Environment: real
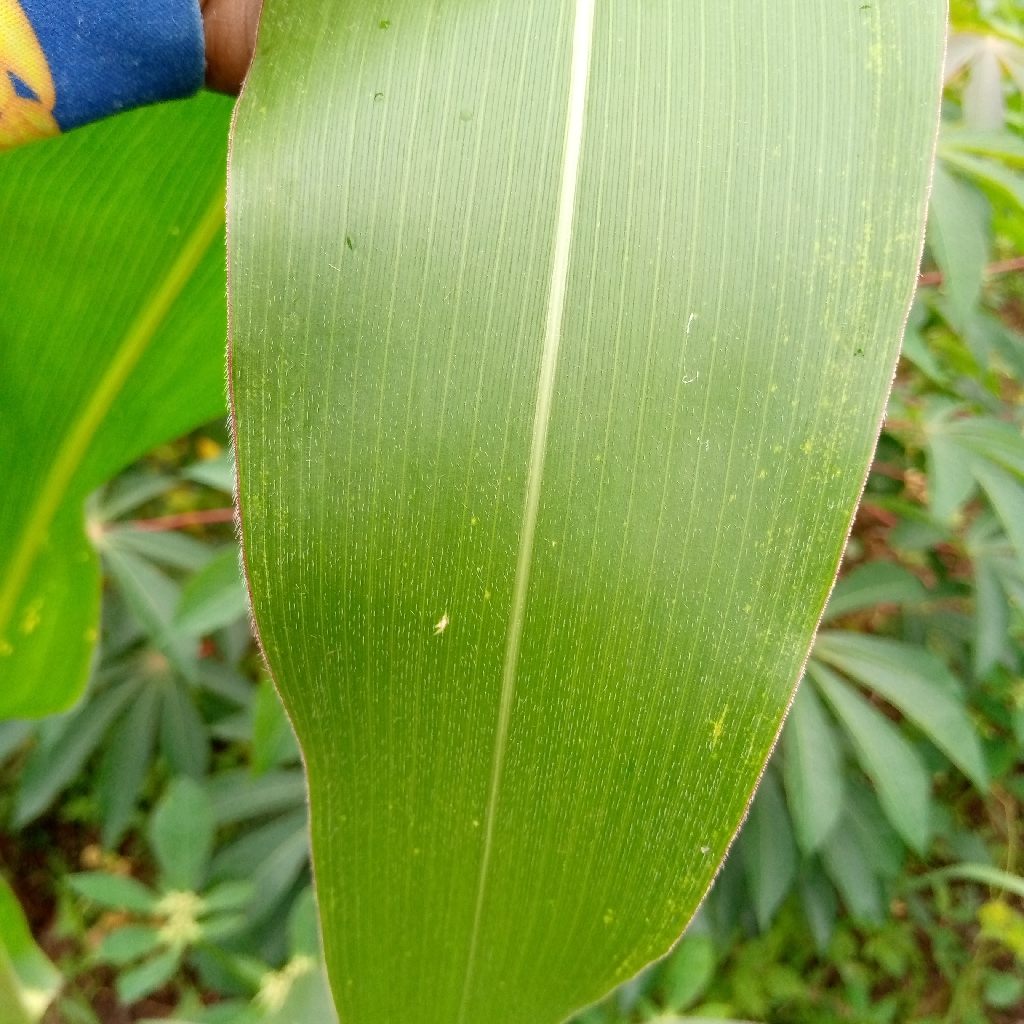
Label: healthy